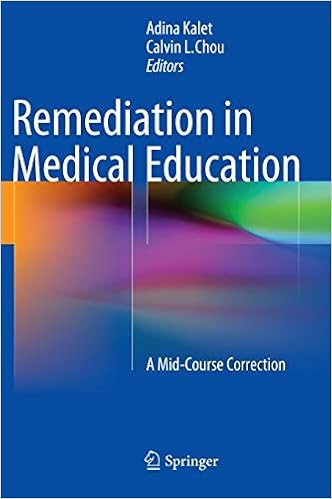
Remediation in Medical Education: A Mid-Course Correction
Category: Books
Review “The aim of this book is to provide those of us who deal with medical learners in difficulty much-needed assistance in figuring out what is wrong and how to help. … the book will be most useful to residency program directors (PD) as a reference work. It should be on every PD’s shelf, as well as those of clerkship directors and those involved in student assessment, guidance, and remediation.” (Paul Lazar, Family Medicine, stfm.org, June, 2015) From the Back Cover Remediation in medical education is the act of facilitating a correction for trainees who started out on the journey toward becoming excellent physicians but have moved off course. This book offers an evidence-based and practical approach to the identification and remediation of medical trainees who are unable to perform to standards. As assessment of clinical competence and professionalism has become more sophisticated and ubiquitous, medical educators increasingly face the challenge of implementing effective and respectful means to work with trainees who do not yet meet expectations of the profession and society. Remediation in Medical Education: A Mid-Course Correction describes practical stepwise approaches to remediate struggling learners in fundamental medical competencies; discusses methods used to define competencies and the science underlying the fundamental shift in the delivery and assessment of medical education;  explores themes that provide context for remediation, including professional identity formation and moral reasoning, verbal and nonverbal learning disabilities, attention deficit disorders in high-functioning individuals, diversity, and educational and psychiatric topics; and reviews system issues involved in remediation, including policy and leadership challenges and faculty development. About the Author Adina L. Kalet, MD, MPH is a Professor of Medicine and Surgery at New York University and has conducted vast amounts of research on medical education over the course of her career. She is a member of the Society of General Internal Medicine and was recognized in 2008 with their National Award for Scholarship in Medical Education. She has co-directed the Primary Care Internal Medicine Residency, Medical Education for the Division of Primary Care, the Macy Initiative in Health Communication, and the Dean's Task Force on Clinical Assessment, all at NYU. She has also served as a Principal Investigator for the NYS Department of Health's project on medical school participation in ambulatory care and the co-director for the CDC's course on preparing primary care physicians for the psychosocial aspects of bioterrorism. Calvin Chou, MD, PhD is Professor of Clinical Medicine at UCSF, and staff physician at the VA Medical Center in San Francisco. As a faculty member of the American Academy on Communication in Healthcare, he is nationally recognized for his efforts in education and research to enhance communication between patients and physicians. Currently he is director of VALOR, an innovative longitudinal program based at the VA that emphasizes humanistic clinical skill development for medical students. He also holds the first endowed Academy Chair in the Scholarship of Teaching and Learning at UCSF. He has delivered communication skills curricula for providers at medical centers across the country, including Mayo Clinic, Cleveland Clinic Foundation, Stanford University, and New York University.
Features: Remediation in medical education is the act of facilitating a correction for trainees who started out on the journey toward becoming excellent physicians but have moved off course. This book offers an evidence-based and practical approach to the identification and remediation of medical trainees who are unable to perform to standards. As assessment of clinical competence and professionalism has become more sophisticated and ubiquitous, medical educators increasingly face the challenge of implementing effective and respectful means to work with trainees who do not yet meet expectations of the profession and society. | Remediation in Medical Education: A Mid-Course Correction | describes practical stepwise approaches to remediate struggling learners in fundamental medical competencies; discusses methods used to define competencies and the science underlying the fundamental shift in the delivery and assessment of medical education; explores themes that provide context for remediation, including professional identity formation and moral reasoning, verbal and nonverbal learning disabilities, attention deficit disorders in high-functioning individuals, diversity, and educational and psychiatric topics; and reviews system issues involved in remediation, including policy and leadership challenges and faculty development.